Henry Frederick Cooke

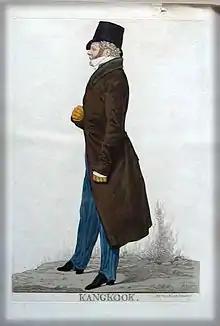

Major-General Sir Henry Frederick Cooke ('Kangkook') CB, KCH (bapt. 13 April 1783 – 10 March 1837), was a British soldier and Tory politician.